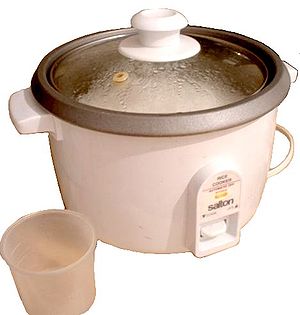
Riskoger
Riskoger
En riskoger er en elektrisk maskine til at koge ris i.